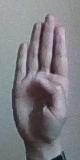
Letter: kaaf